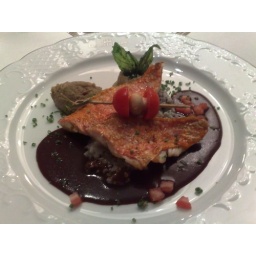
red wine fish sauce with red beet juice, rice cooked in squid ink with parmesan, smoked eggplant caviar